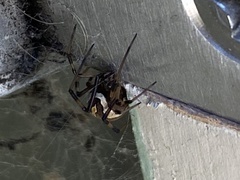
Species: Lactrodectus_hesperus